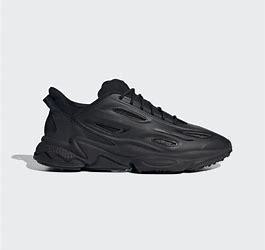
Brand: Adidas
Model: Ozweego Celox